Wish Me Luck

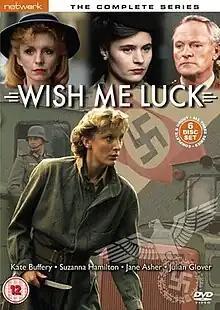

Wish Me Luck is a British television drama about the exploits of civilian women who became undercover agents in Occupied France during the Second World War. The series was made by London Weekend Television for the ITV network between 17 January 1988 and 25 February 1990 and created by Lavinia Warner and Jill Hyem, who had previously produced and written the BBC women prisoner of war series "Tenko". The series was filmed on location in England and France.